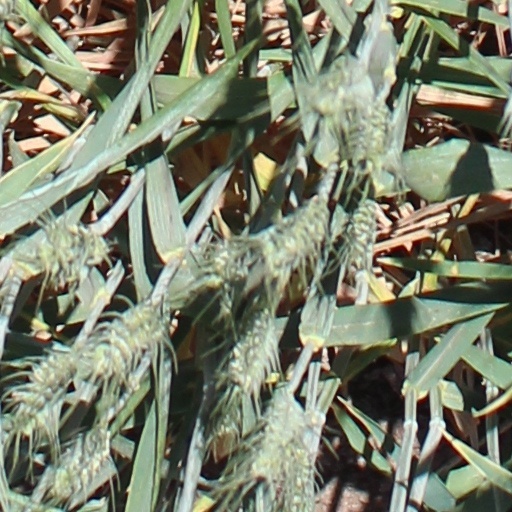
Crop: wheat